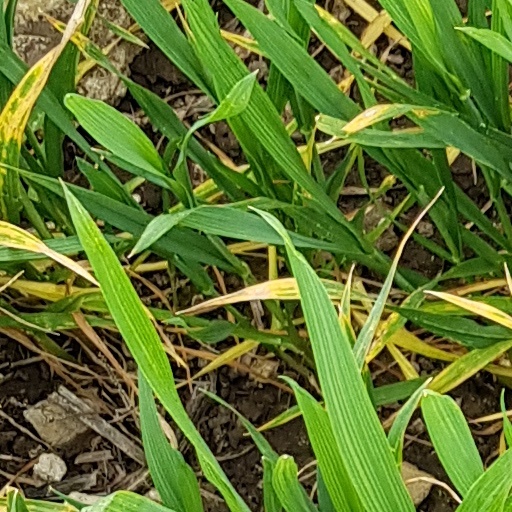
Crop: wheat